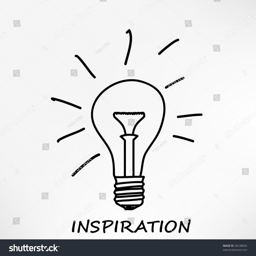
conceptual hand drawn representation of an idea or inspiration with incandescent lightbulb .